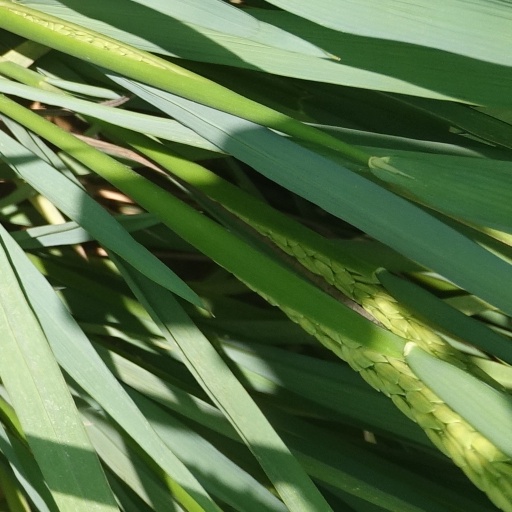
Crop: rice